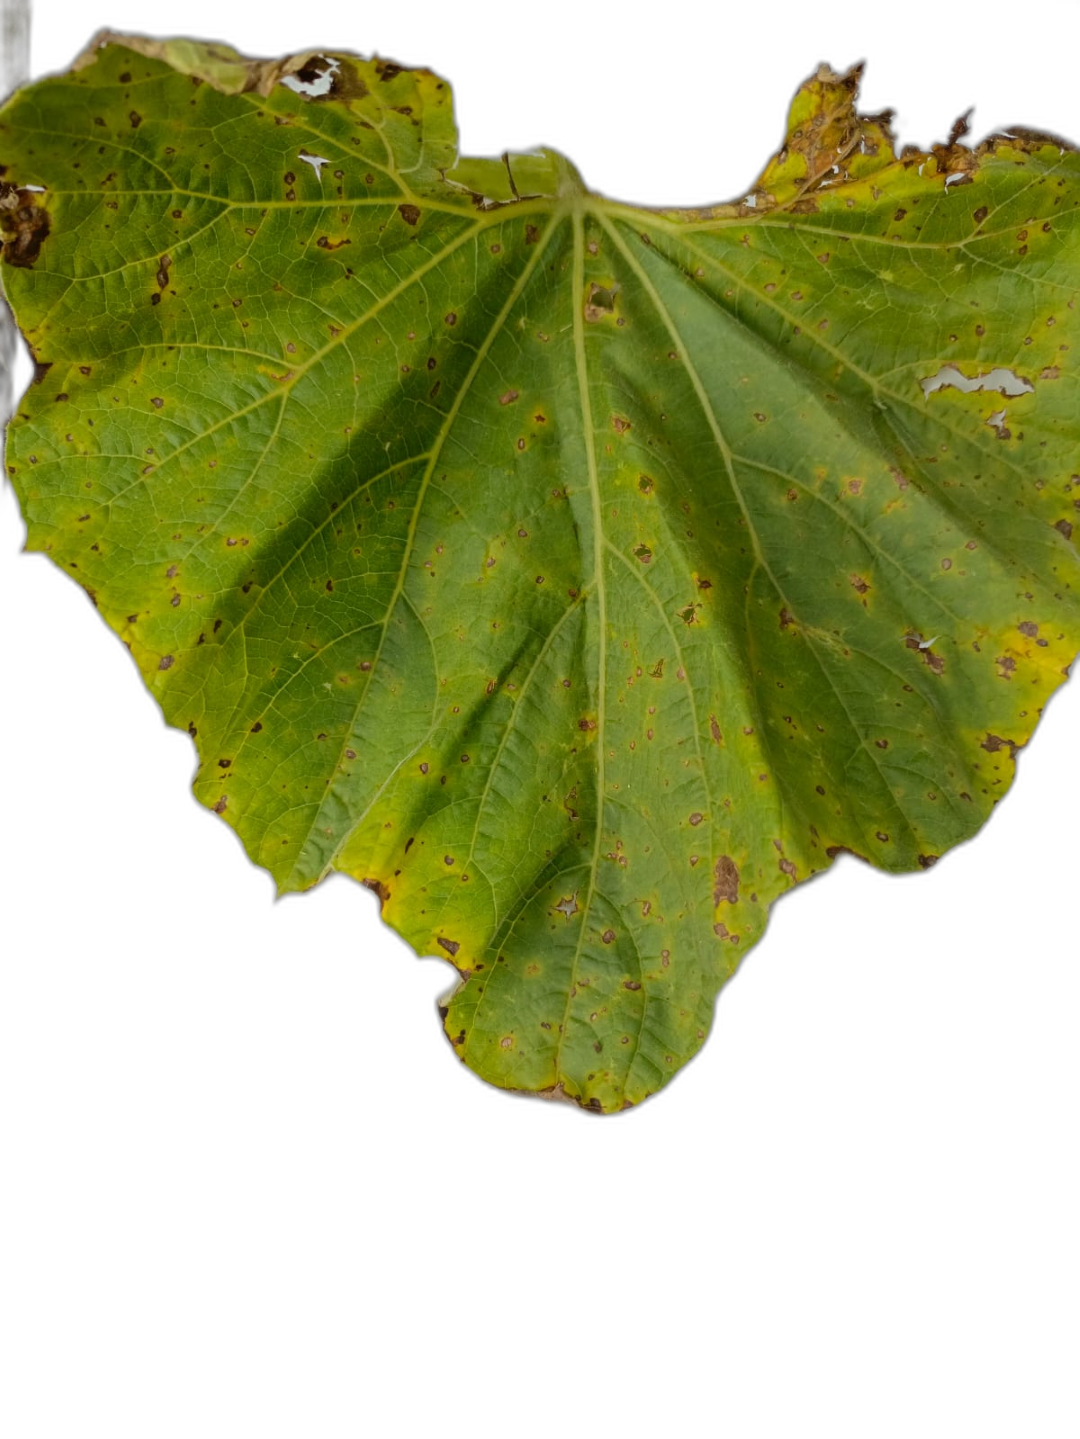
Crop: Bottle Gourd
Label: Anthracnose